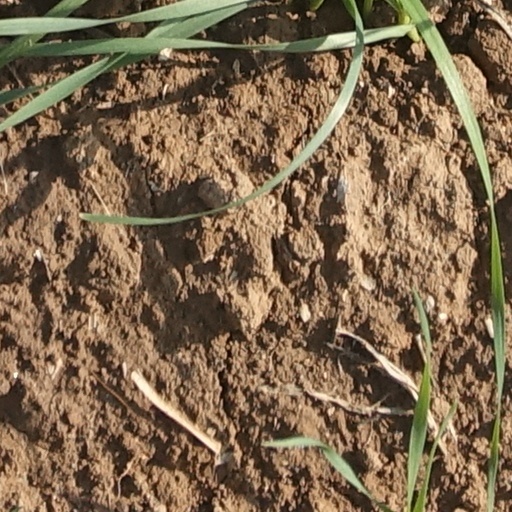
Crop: wheat